15th Virginia Infantry Regiment

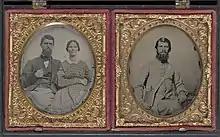
Dr. Alexander Harris of 15th Virginia Infantry Regiment in uniform and Dr. Harris with his wife after the war

The 15th Virginia Infantry Regiment was an infantry regiment raised in Virginia for service in the Confederate States Army during the American Civil War. It fought mostly with the Army of Northern Virginia.